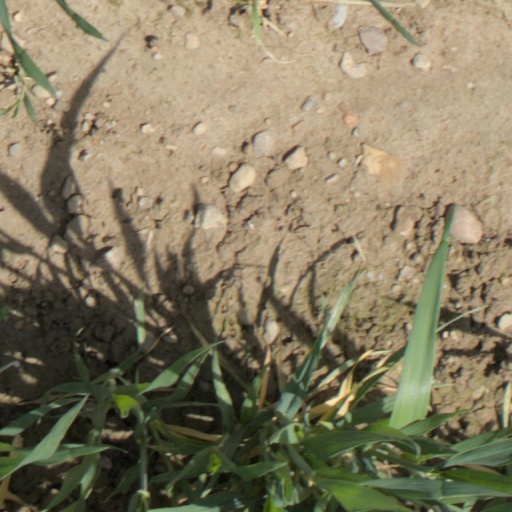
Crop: wheat